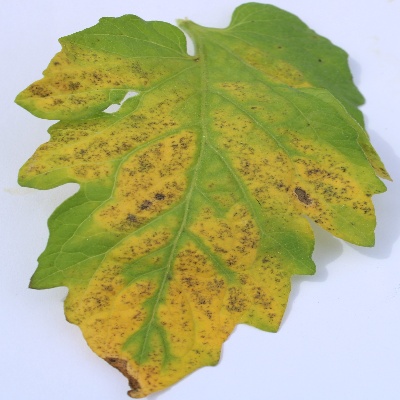
Crop: Tomato
Condition: septoria leaf spot